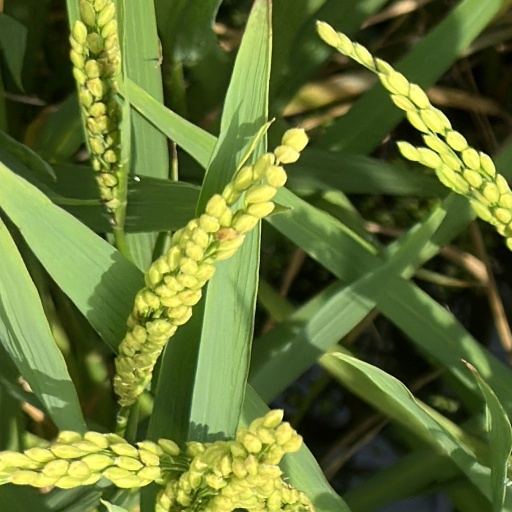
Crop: rice